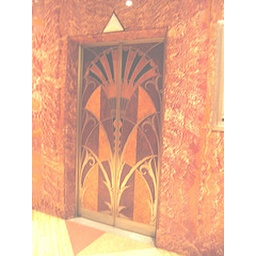
One of the three fancy inlaid doors at the Chrysler Building in NYC - Dave's office